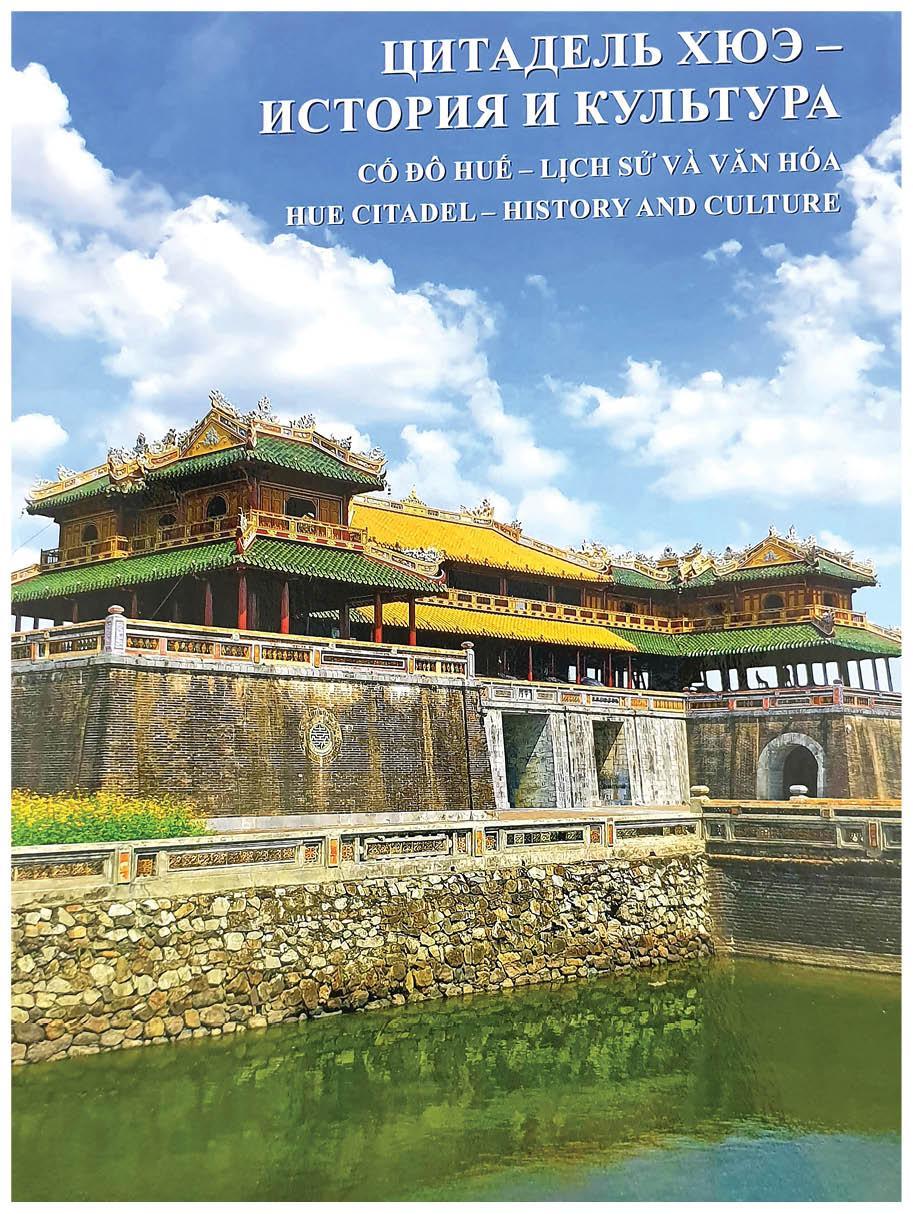
có một cái hồ nước xuất hiện ở dưới chân của khu vực tường thành